Rauma Municipality

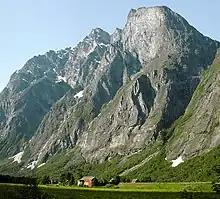
View of Marstein in the Romsdalen valley

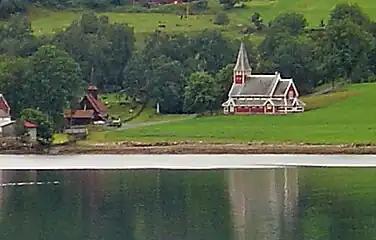
View of the two churches in Rødven

The municipality is named after the Rauma River, which flows through the Romsdalen valley into the Romsdal Fjord. It is uncertain if the fjord is named after the river or the river is named after the fjord. The name likely comes from the word which has an unknown meaning, or it could come from the word which means "roaring waterfall".